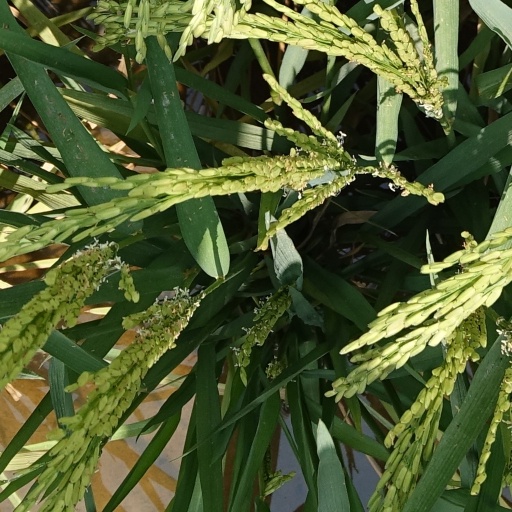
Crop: rice